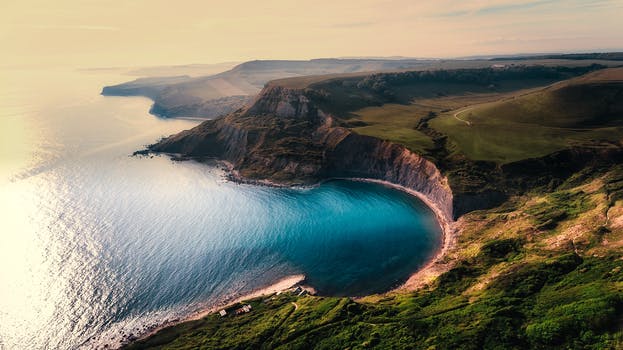
Label: No Watermark